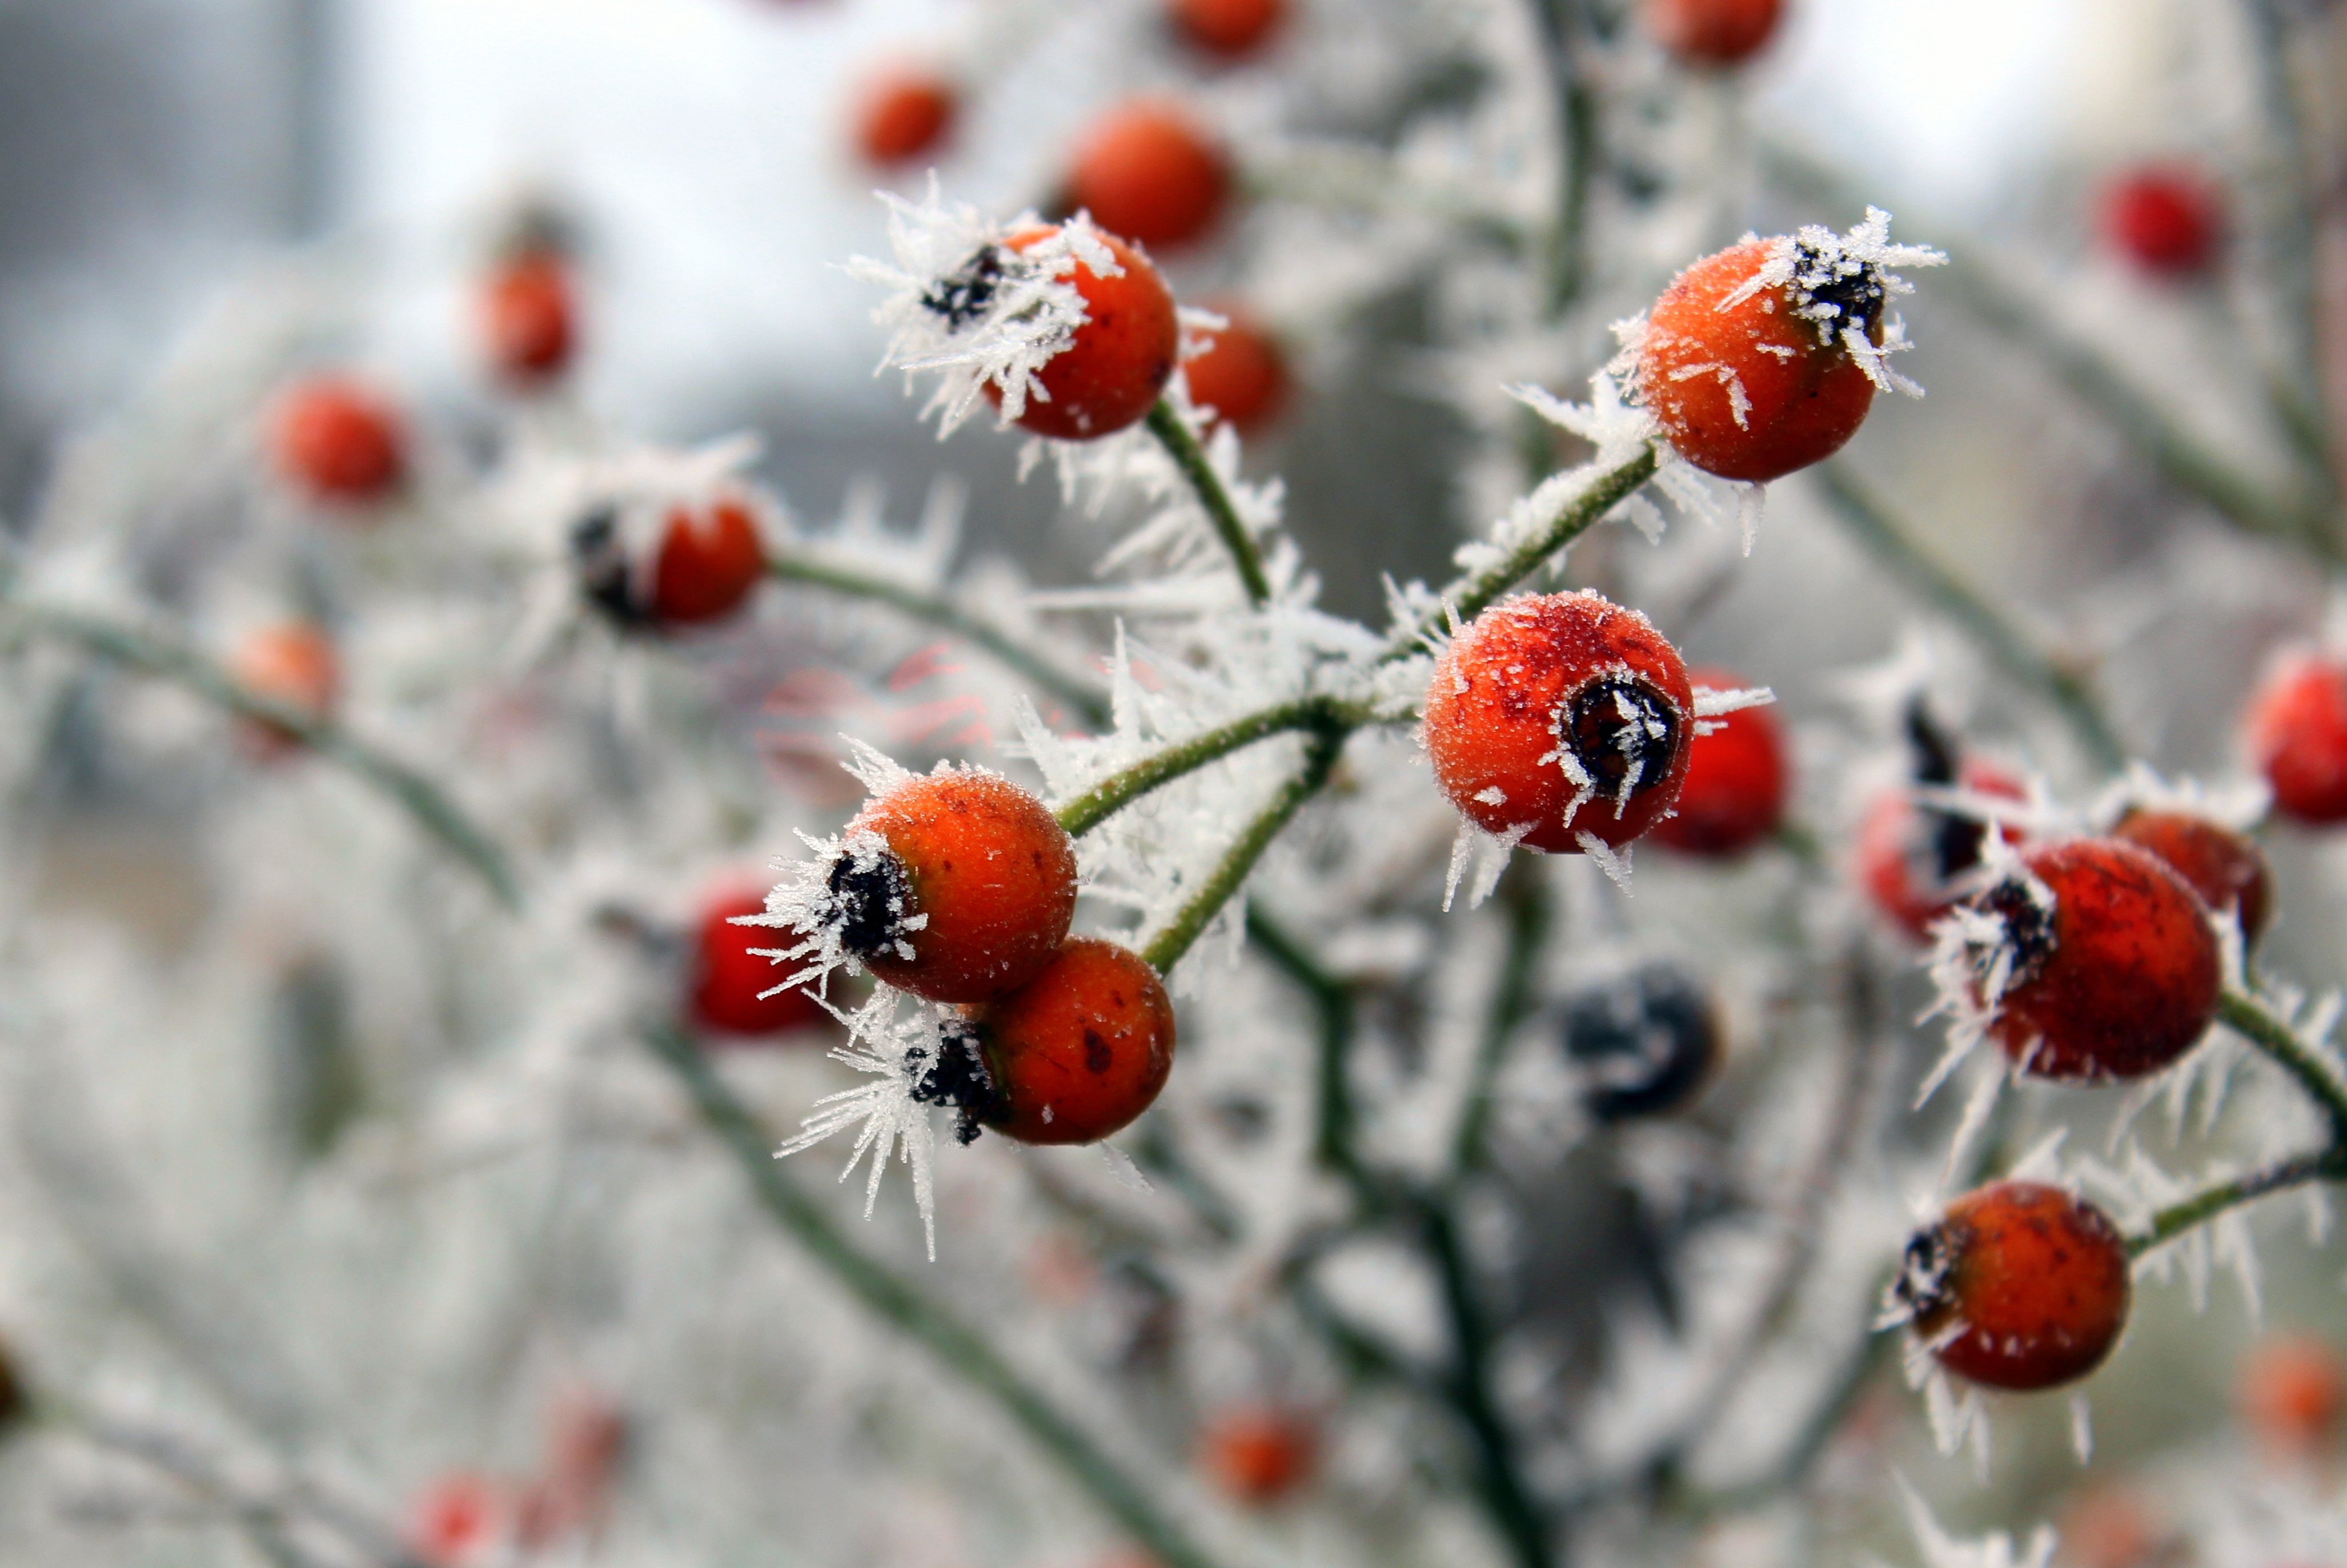
nature, branch, cold, winter, fruit, berry, frost, ripe, ice, spring, frozen, twig, berries, branches, rowan, hawthorn, rose hip, macro photography, subshrub, buffaloberries, silver buffaloberry